William G. Boykin

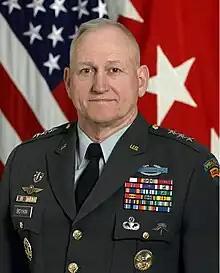

William Gerald "Jerry" Boykin (born April 19, 1948) is a retired American lieutenant general who was the United States Deputy Undersecretary of Defense for Intelligence under President George W. Bush from 2002 to 2007. During his 36-year career in the military he spent 13 years in the Delta Force and was involved in numerous high-profile missions, including the 1980 Iran hostage rescue attempt, the 1992 hunt for Pablo Escobar in Colombia, and the Black Hawk Down incident in Mogadishu, Somalia. He is an author and visiting professor at Hampden–Sydney College, Virginia. He is currently executive vice-president at the Family Research Council.